Target acquisition

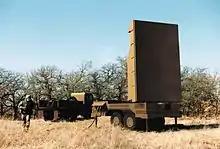
AN-TPQ 47, the US Army's latest Target Acquisition and Artillery Locating Radar

Target acquisition is the detection and identification of the location of a target in sufficient detail to permit the effective employment of lethal and non-lethal means. The term is used for a broad area of applications.